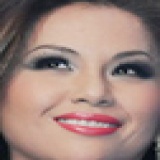
ca sĩ Minh Tuyết